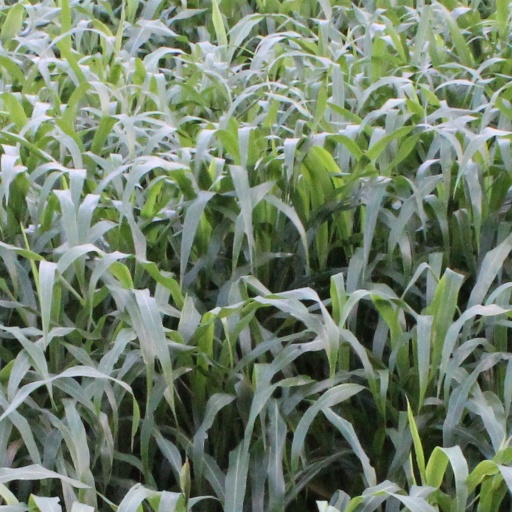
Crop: sorghum